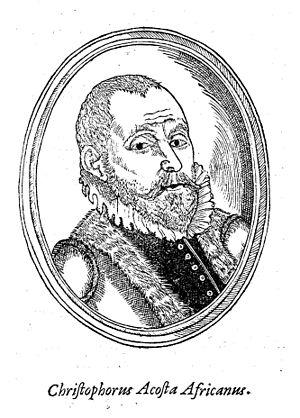
Cristobal Acosta, Christóbal Acosta ou Cristóvão da Costa, est un médecin et naturaliste portugais. Il est considéré comme un pionnier de l'étude des plantes originaires de l'Orient, en particulier dans leur utilisation en pharmacologie. Avec l'apothicaire Tomé Pires et Garcia da Orta, il est l'un des noms majeurs de la médecine indo-portugaise.